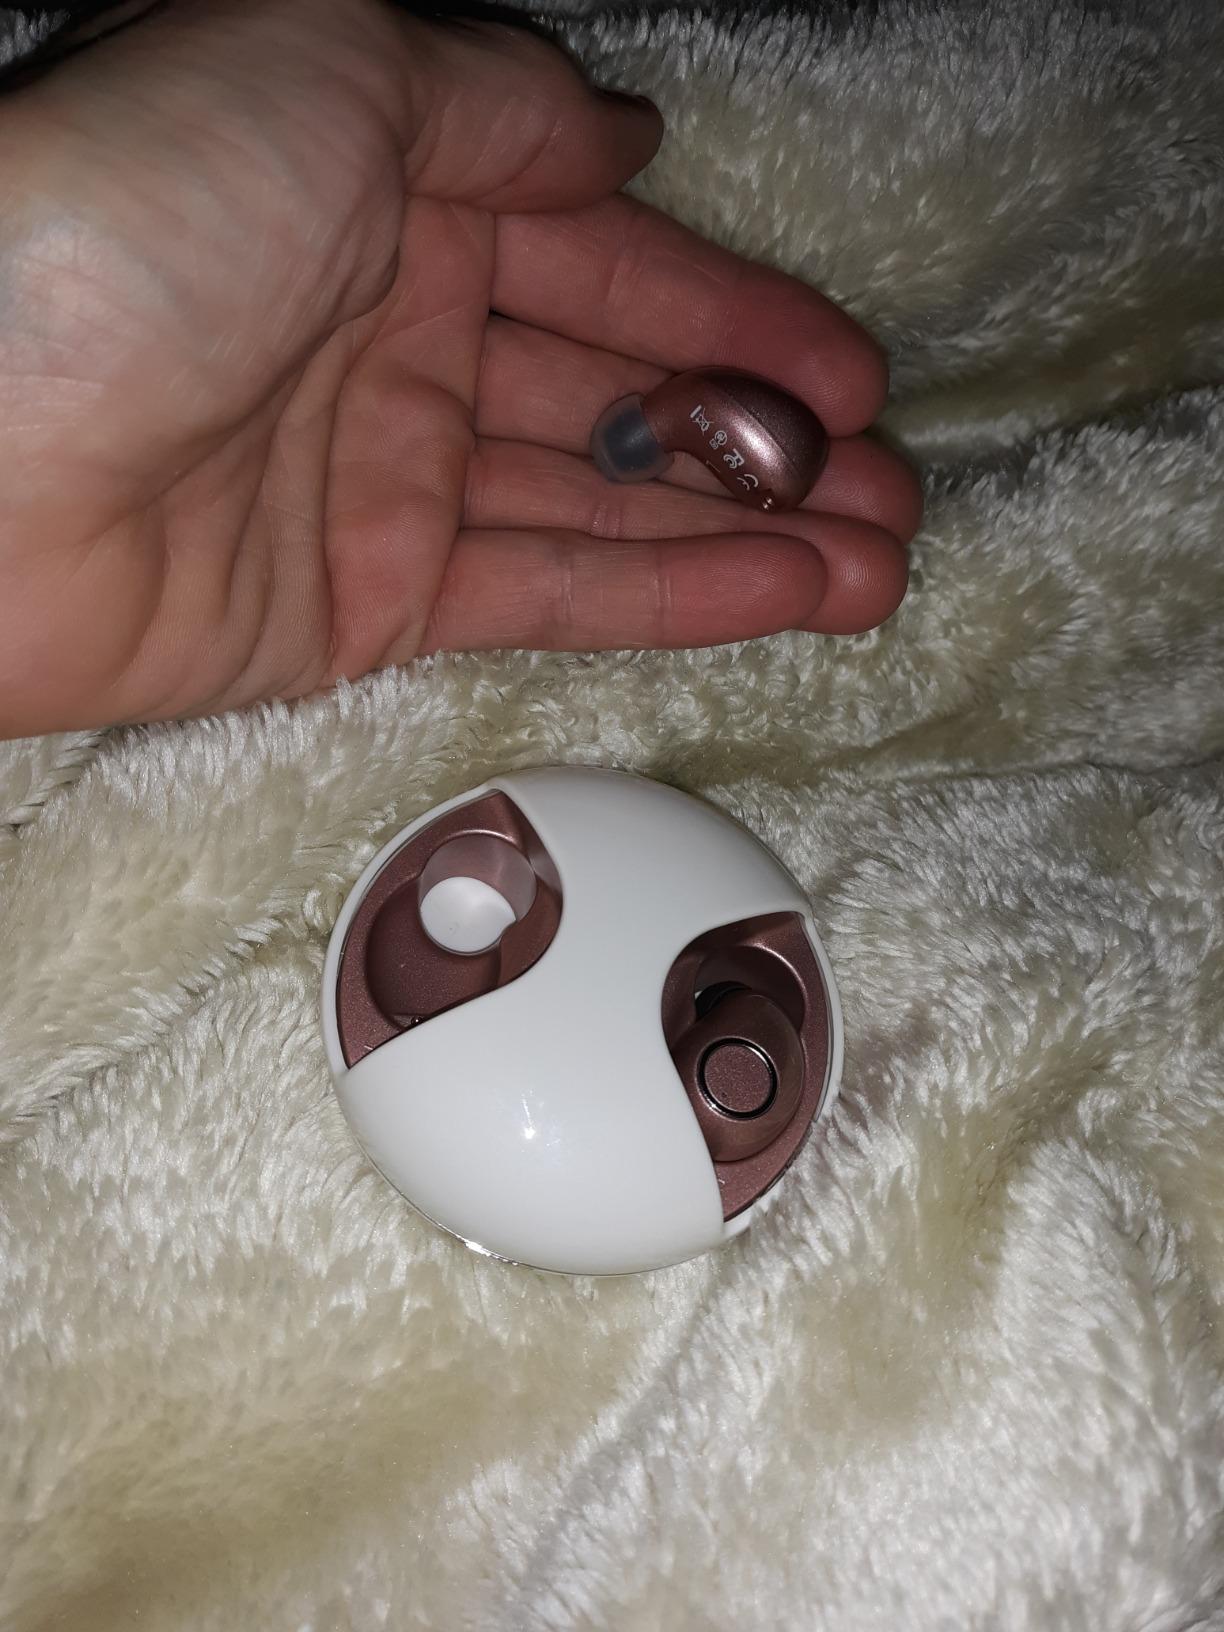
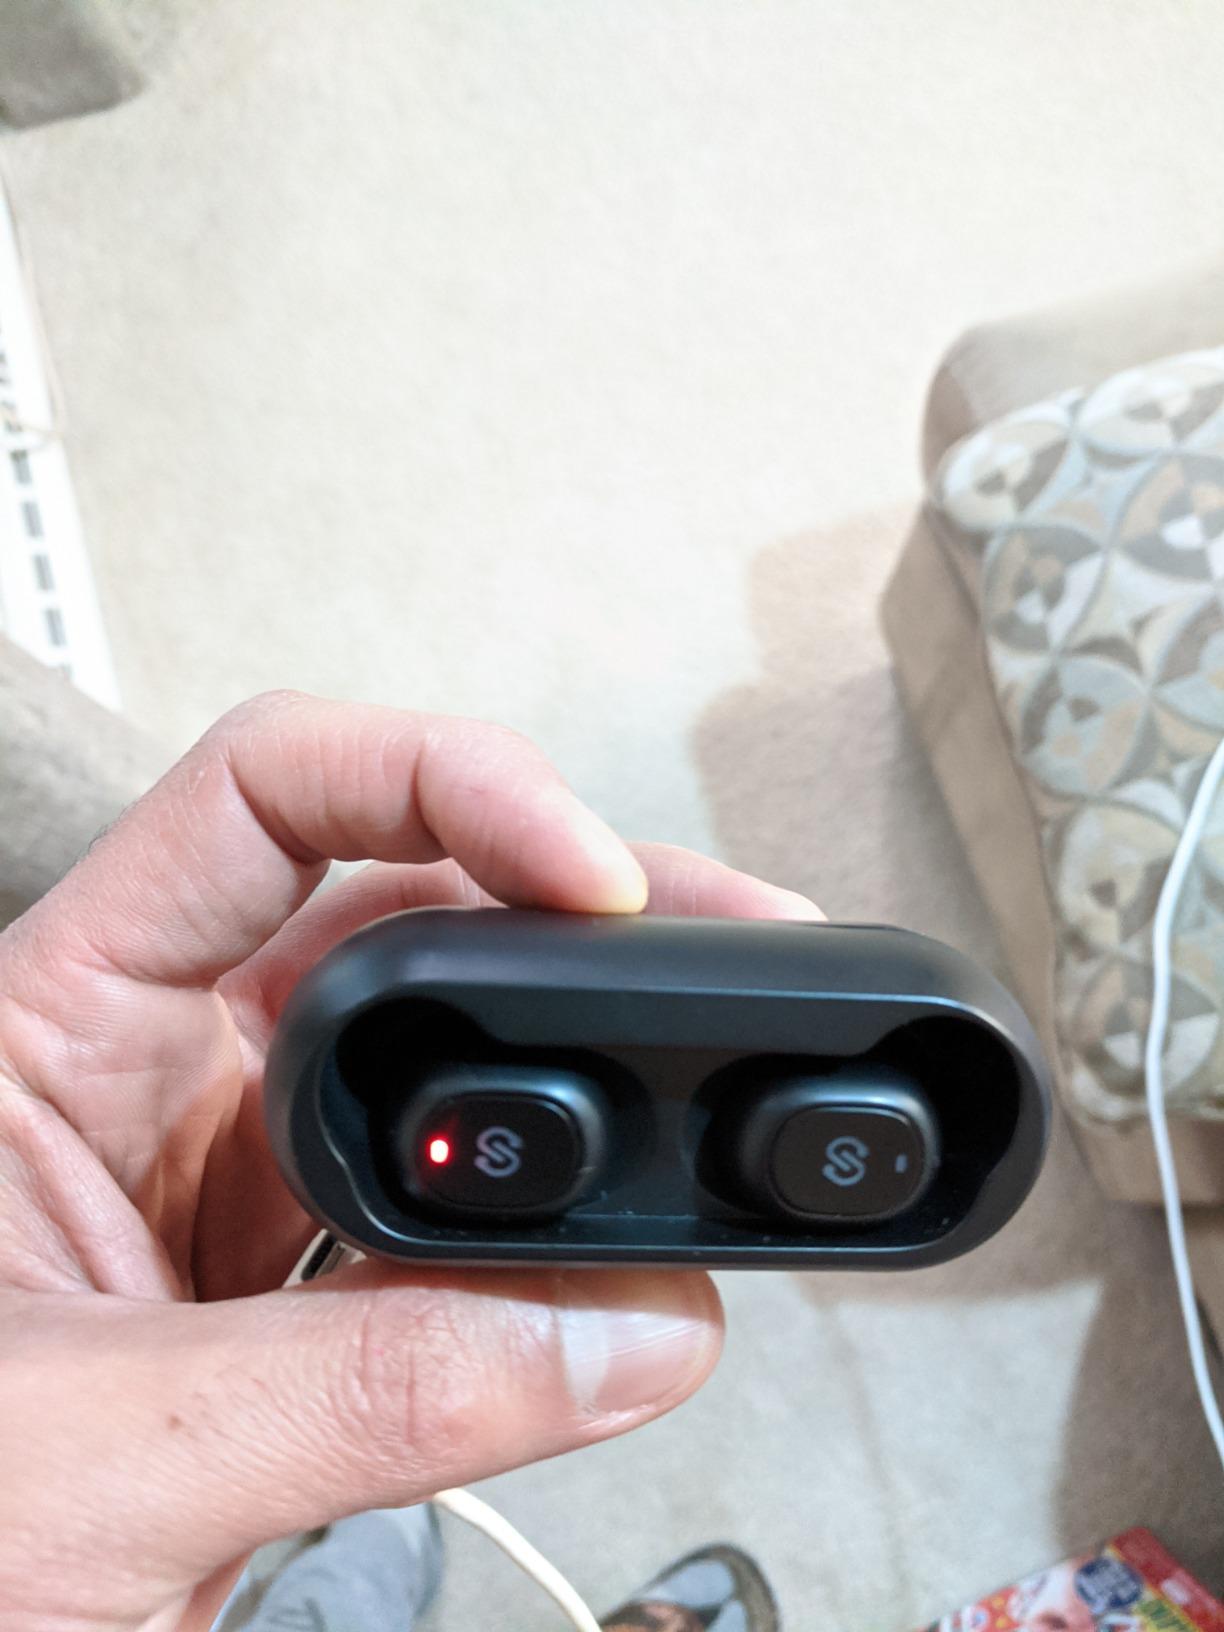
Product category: earbuds
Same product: no